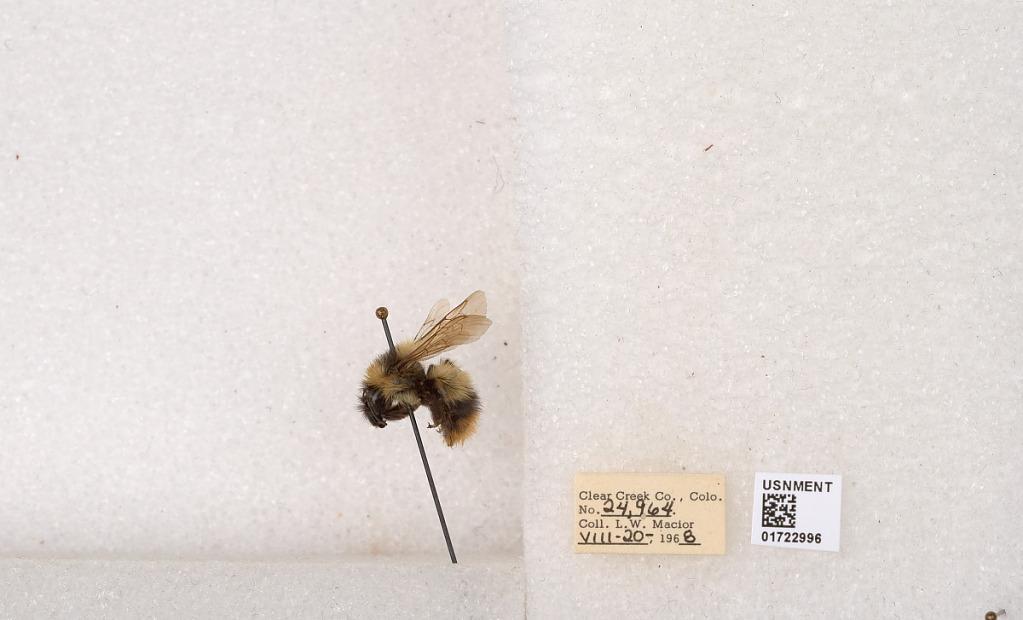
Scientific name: Bombus kirbyellus
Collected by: L. Macior
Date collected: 1968-8-20
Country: United States
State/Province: Colorado
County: Clear Creek
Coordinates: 39.6891, -105.644